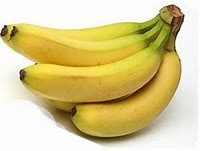
Label: banana